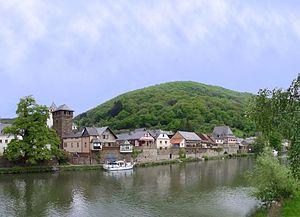
Dausenau est une municipalité du Verbandsgemeinde Bad Ems, dans l'arrondissement de Rhin-Lahn, en Rhénanie-Palatinat, dans l'ouest de l'Allemagne.